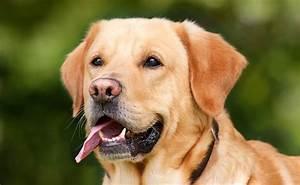
dog